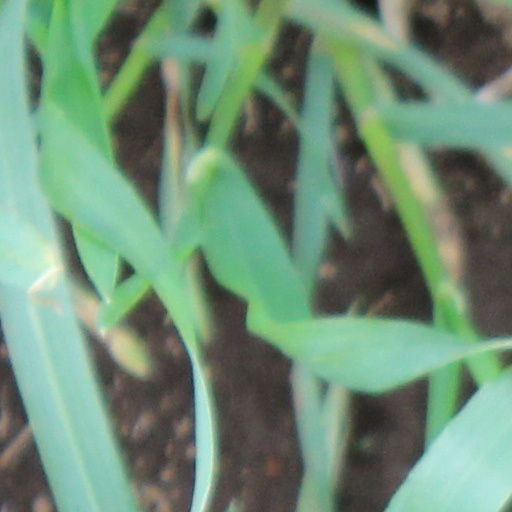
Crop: wheat